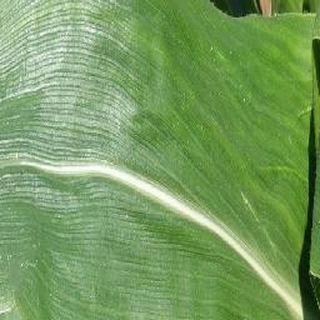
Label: healthy_corn